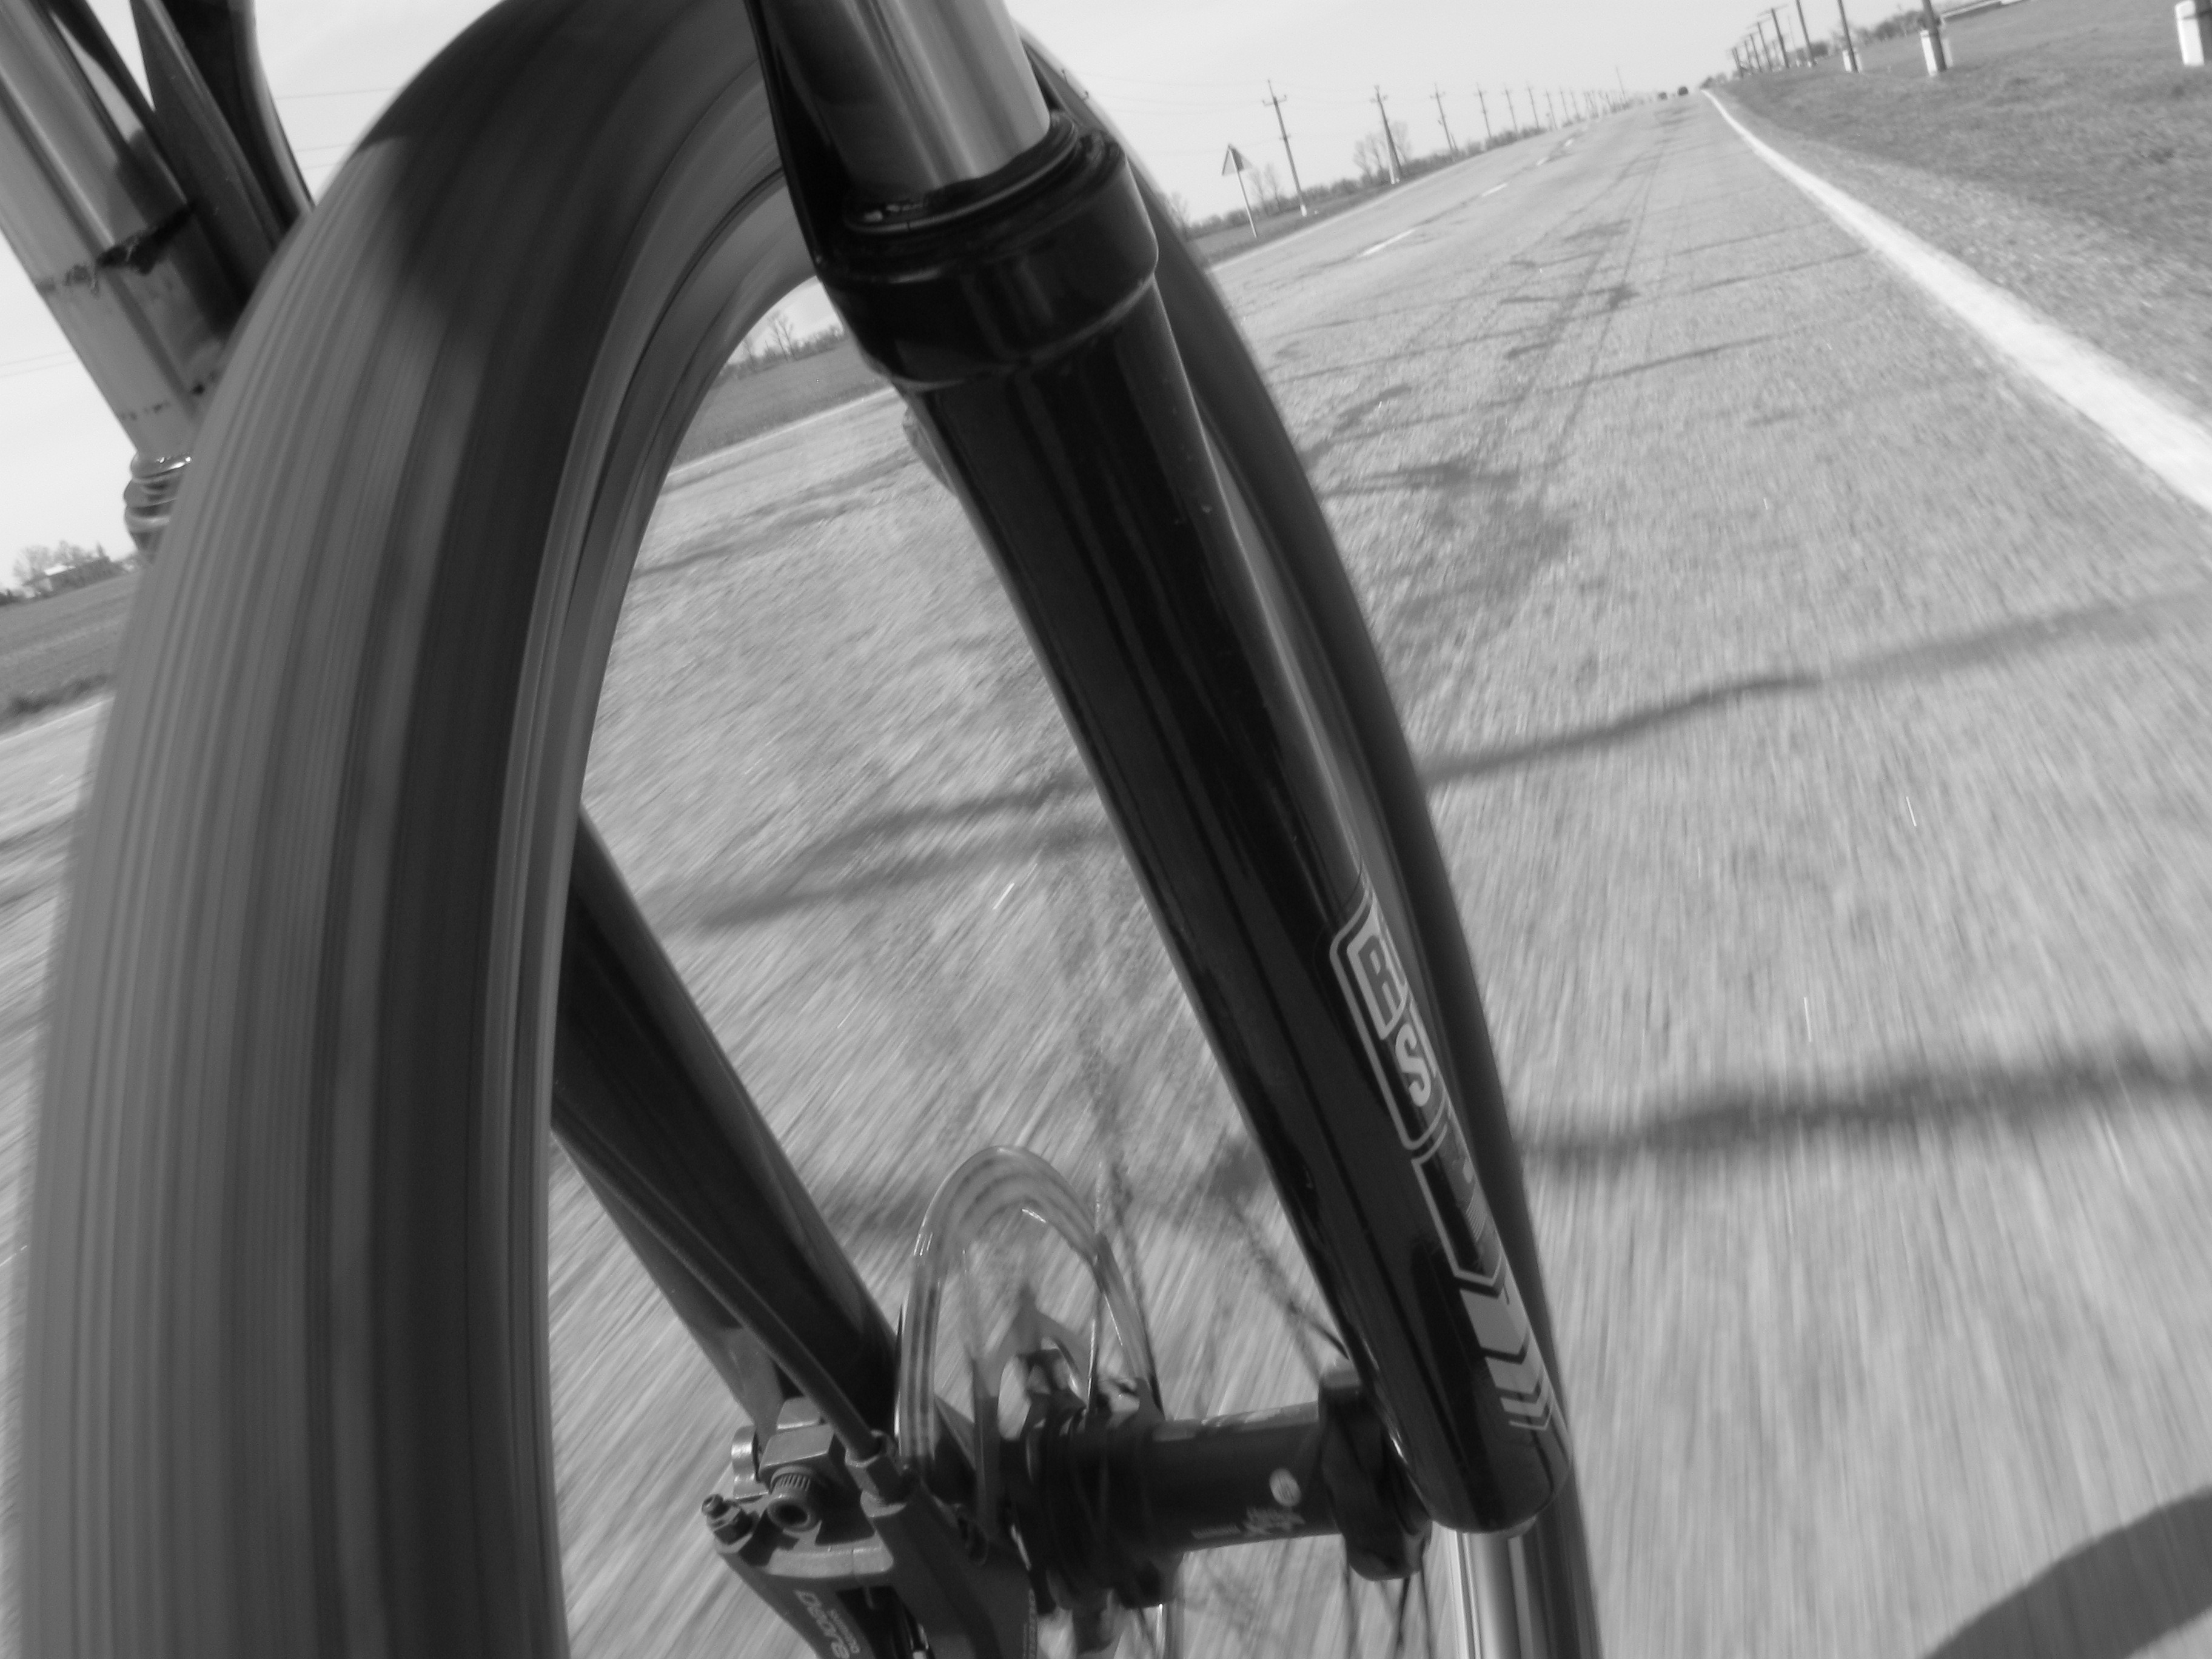
black and white, road, street, wheel, driving, bicycle, bike, vehicle, black, monochrome, speed, tire, mountain bike, forward, shock absorber, monochrome photography, automotive tire